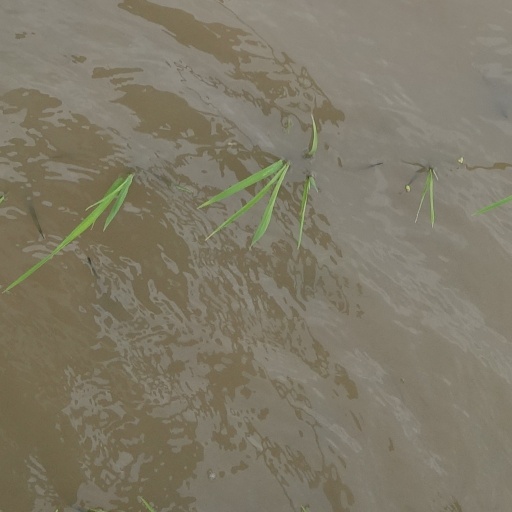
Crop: rice